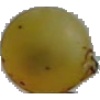
Label: Grape White 3